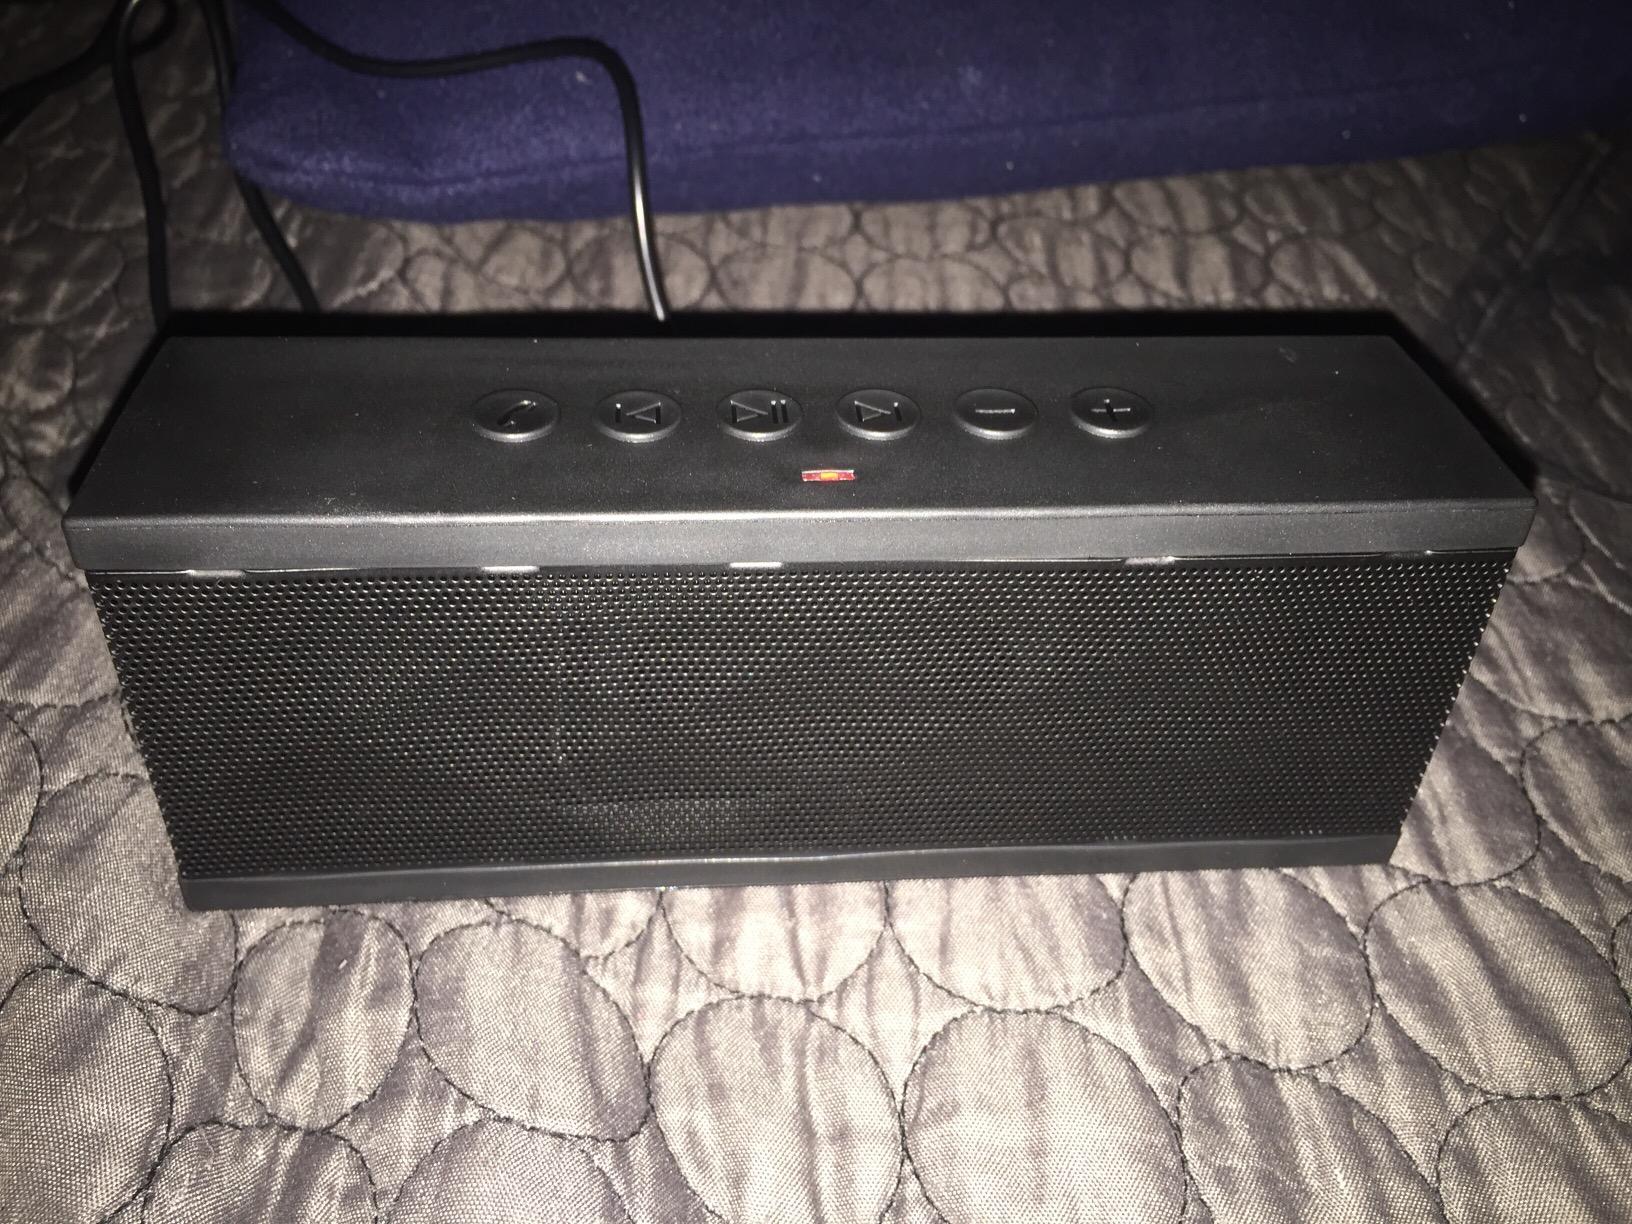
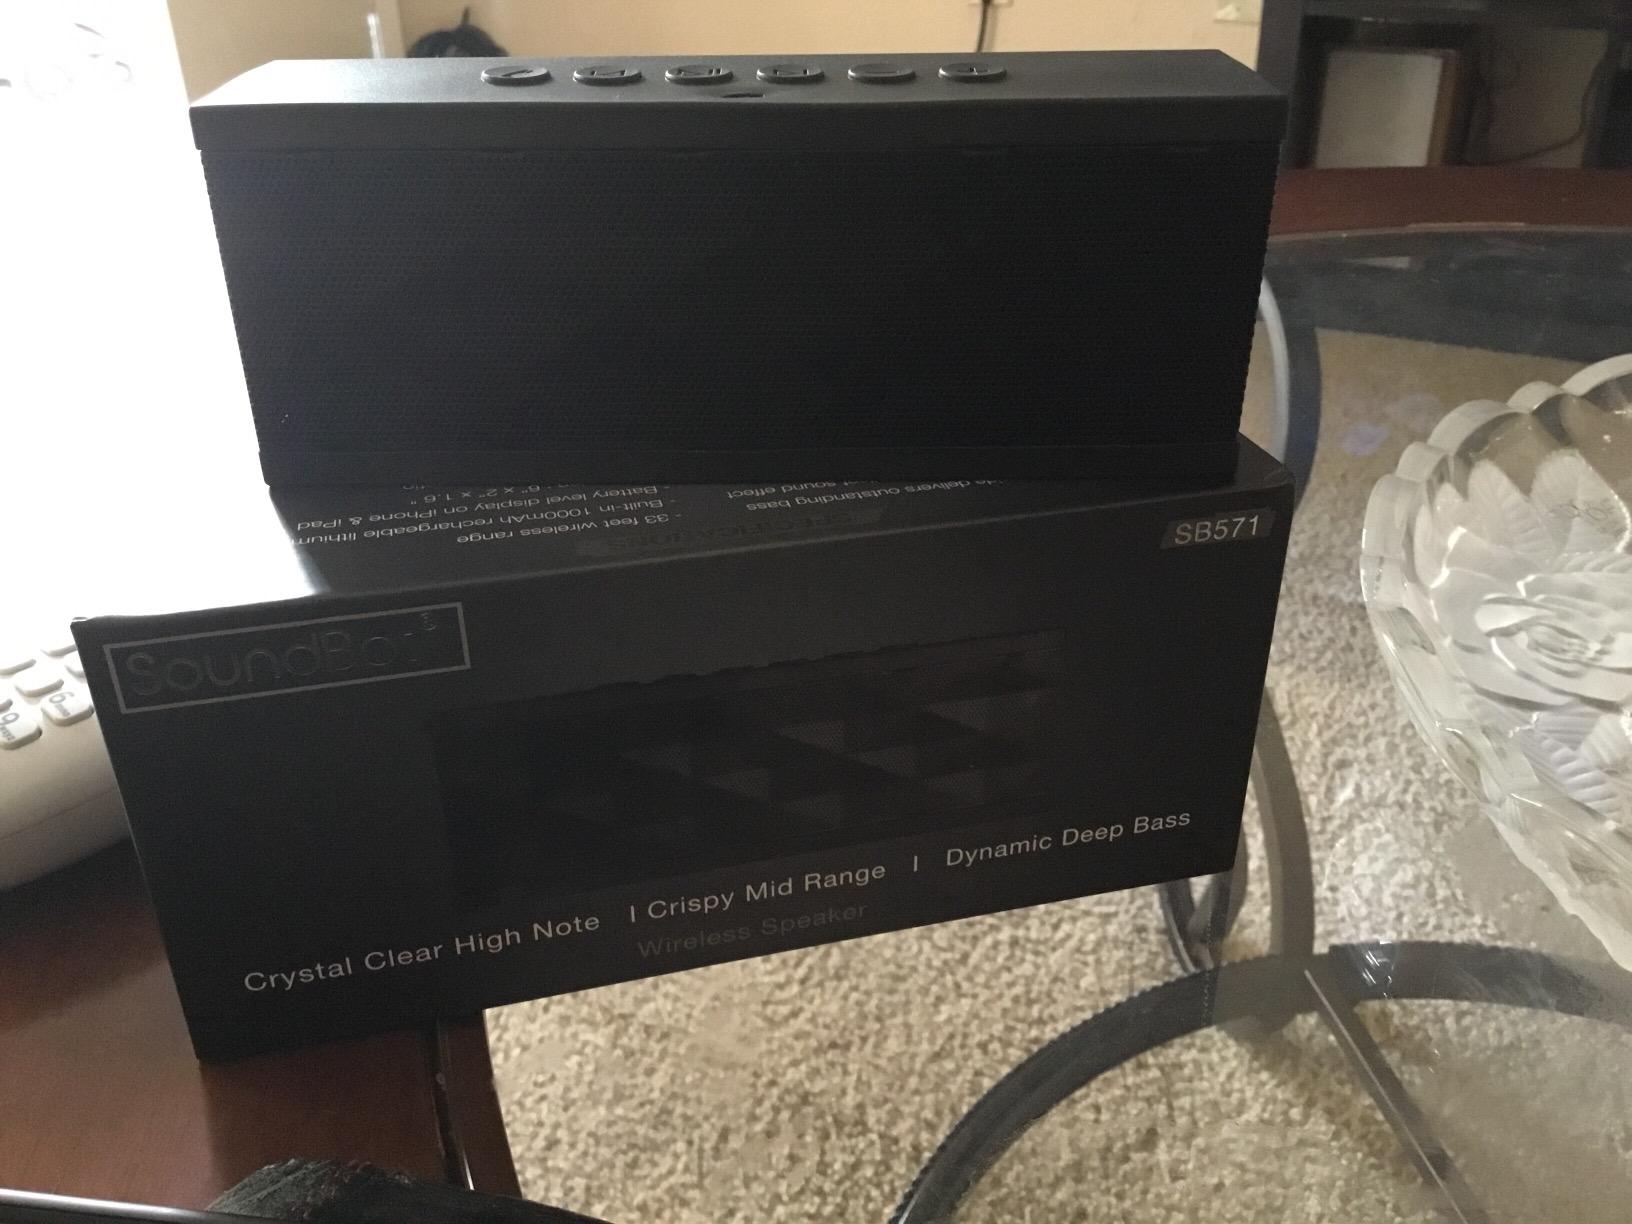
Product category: speaker
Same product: yes